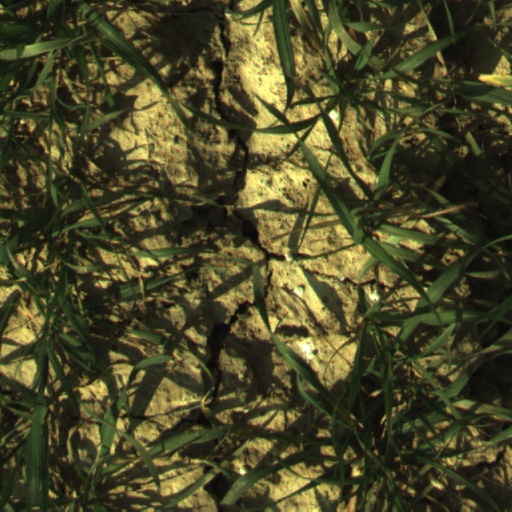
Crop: wheat